Mitsumineguchi Station

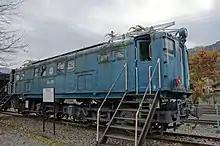
ED38 1, November 2011

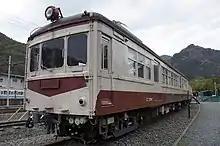
DeHa 107, November 2011

A number of old Chichibu Railway vehicles are preserved in the Chichibu Railway Park located on the north side of the station, adjacent to the turntable.